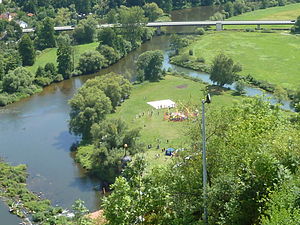
Vils (Naab)
Vils er en biflod fra højre til Naab, der videre løber til Donau.